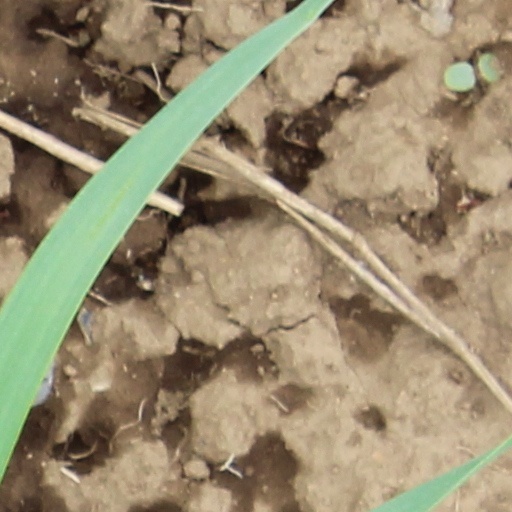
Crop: wheat